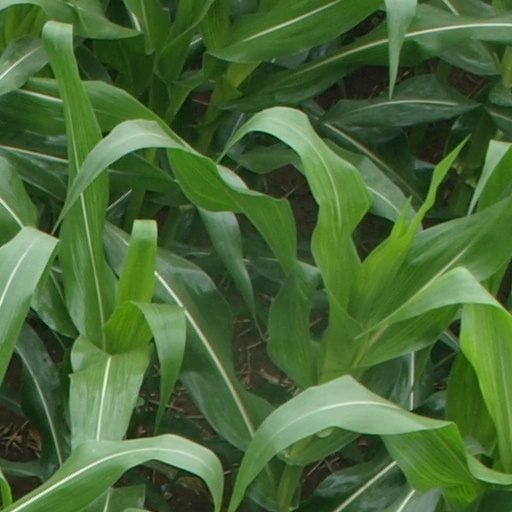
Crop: maize; corn